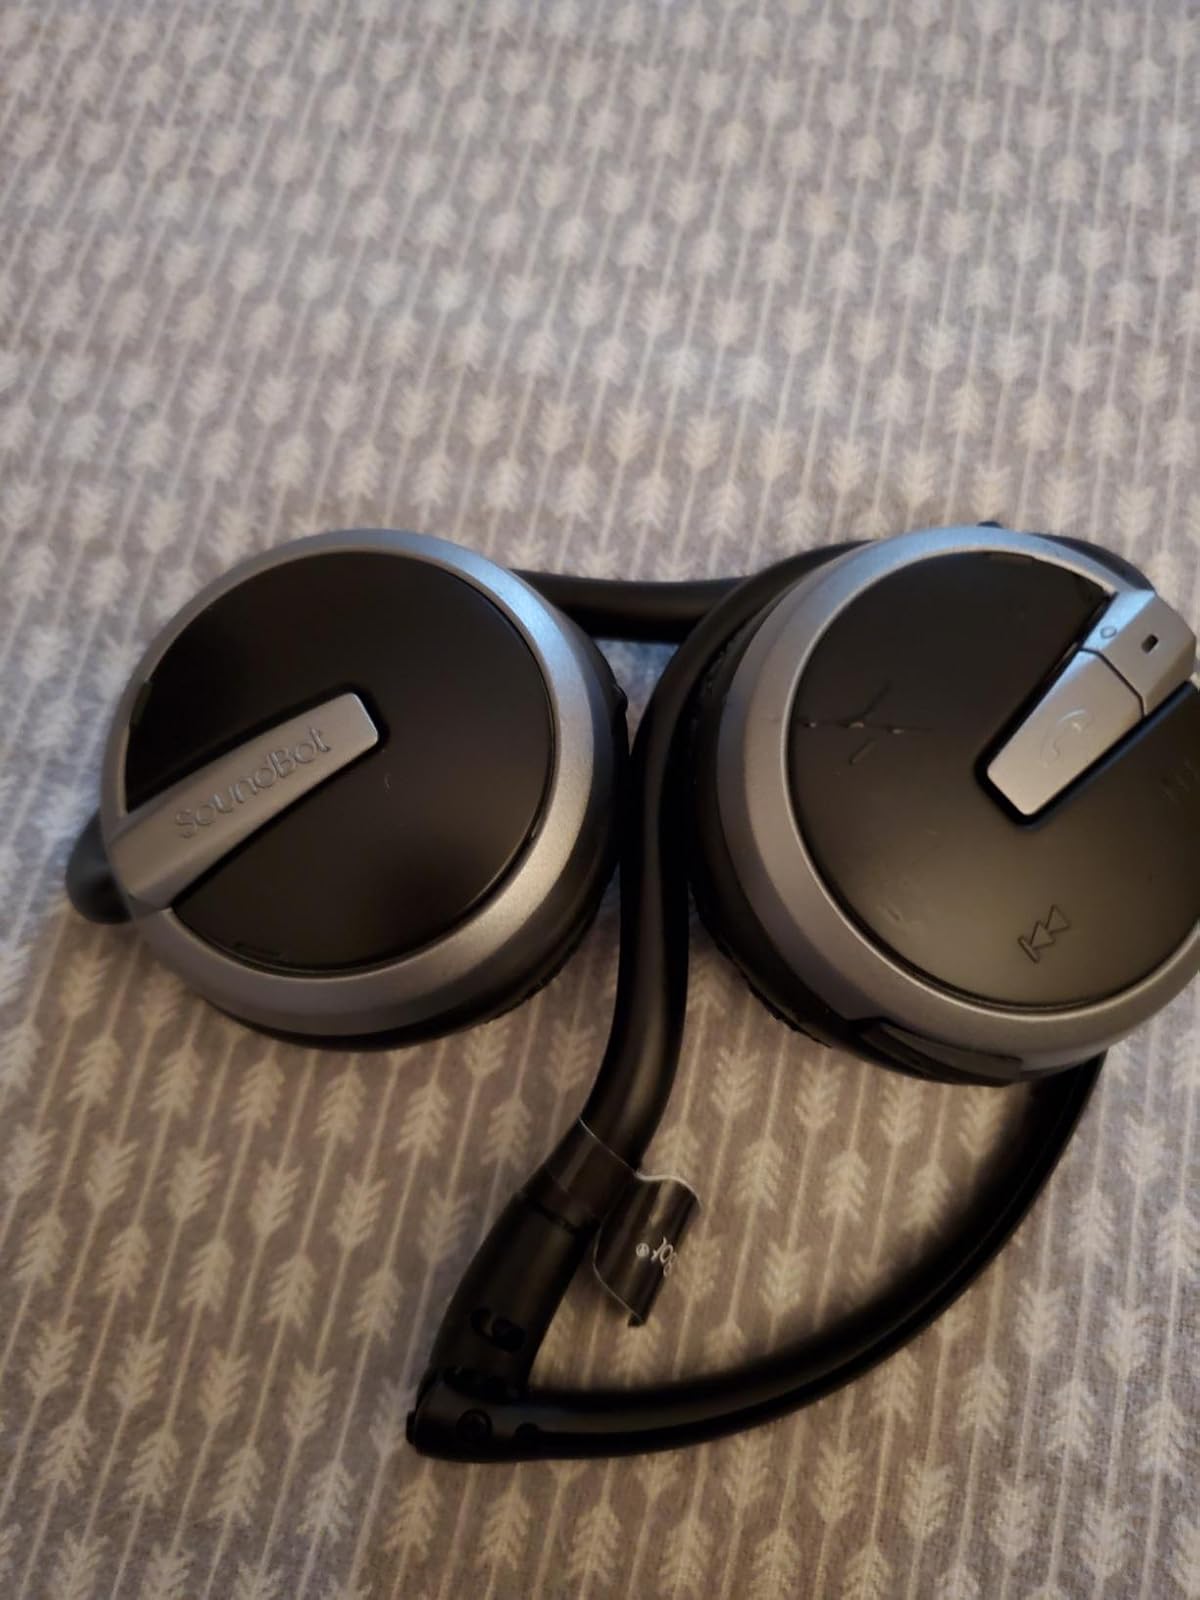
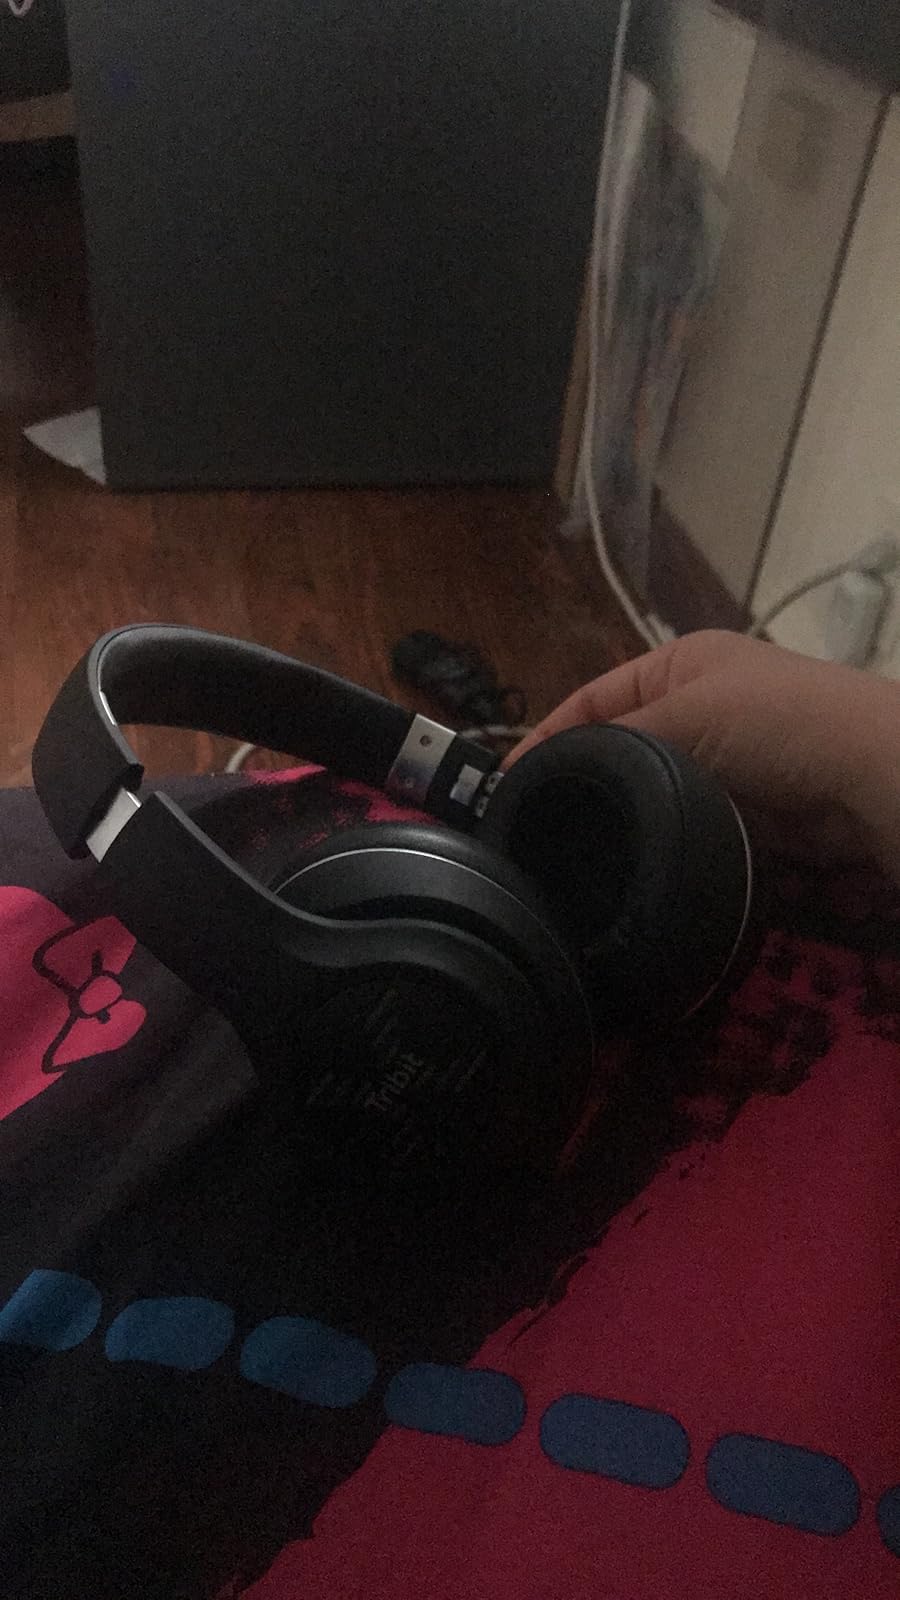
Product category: headphones
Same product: no